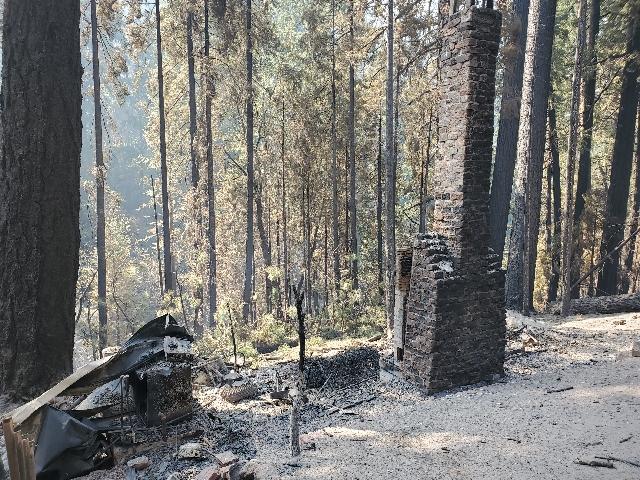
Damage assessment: destroyed